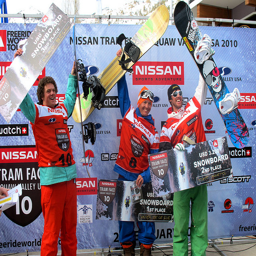
A group of men holding up snow boards in front of a banner.
there are three men that are very happy
A trio of snowboarders are celebrating by holding their boards in the air.
Four guys in their skiing gear are happily posing.
Three men standing in a row holding up snowboards.